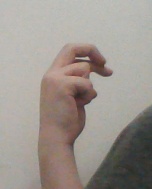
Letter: zay